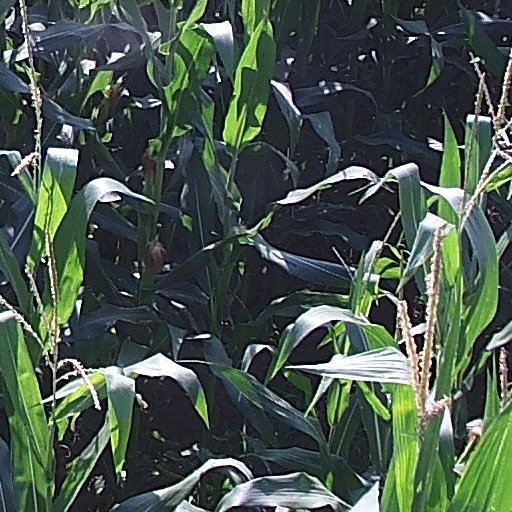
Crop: maize; corn